Goldwork (embroidery)

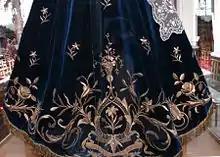
Goldwork, Belgium, 19th century

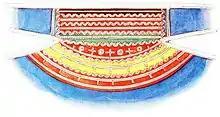
Old pattern of a traditional Nordic Sami peoples metal embroidery collar, Åsele in Sweden. Silver or Pewter tread is most commonly used for the Folk Costume embroidery

After this period it was also used frequently in the clothing and furnishings of the royalty and nobility throughout Europe, and still later on military and other regalia. The Imperial and Ecclesiastical Treasury in Vienna displays vestments decorated with accomplished in the form of saints.